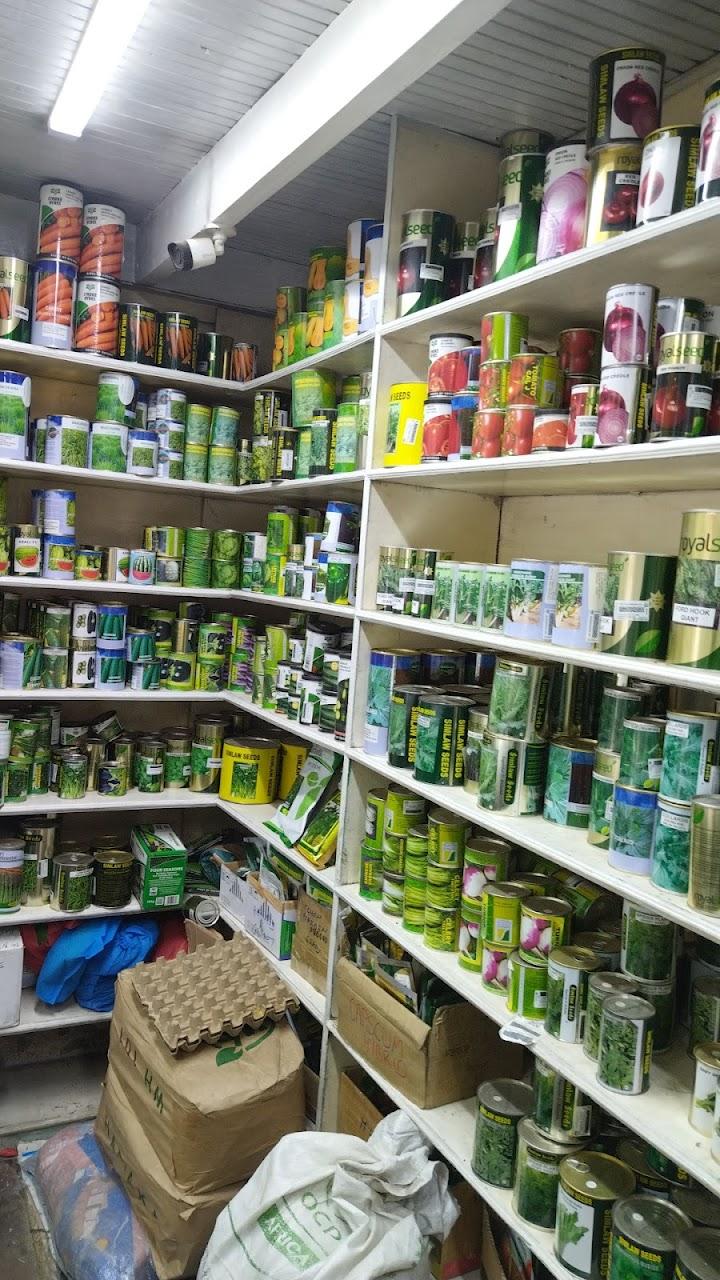
Duka dogo ambalo linauza bidhaa mbalimbali ikiwemo; pembejeo za kilimo, pamoja na dawa za mifugo ambazo zimehifadhiwa katika chupa au makopo ya plastiki, ambayo yana vibandiko vinavyoonyesha jina la dawa hiyo na matumizi yake, zikiwa zimepangiliwa katika rafu za mbao.